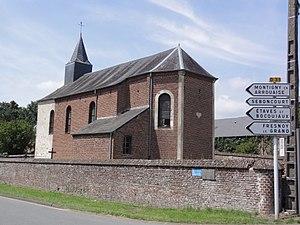
Aisonville-et-Bernoville (Aisne) église du village
L'église Saint-Jean d'Aisonville-et-Bernoville est une église située à Aisonville-et-Bernoville, en France.
Aisonville-et-Bernoville est une commune française située dans le département de l'Aisne, en région Hauts-de-France.